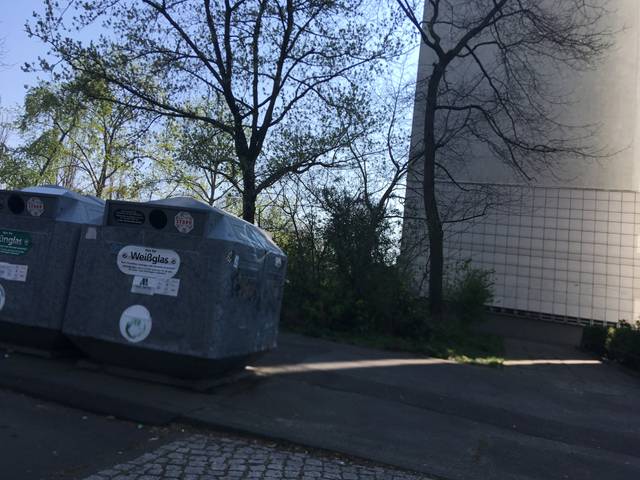
Region: Germany
Coordinates: 52.527, 13.484